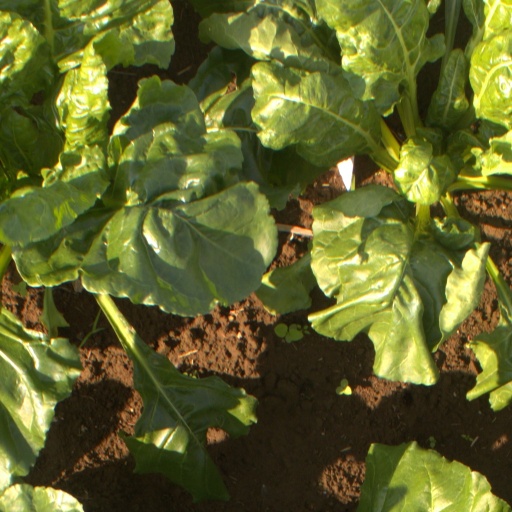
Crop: sugar beet